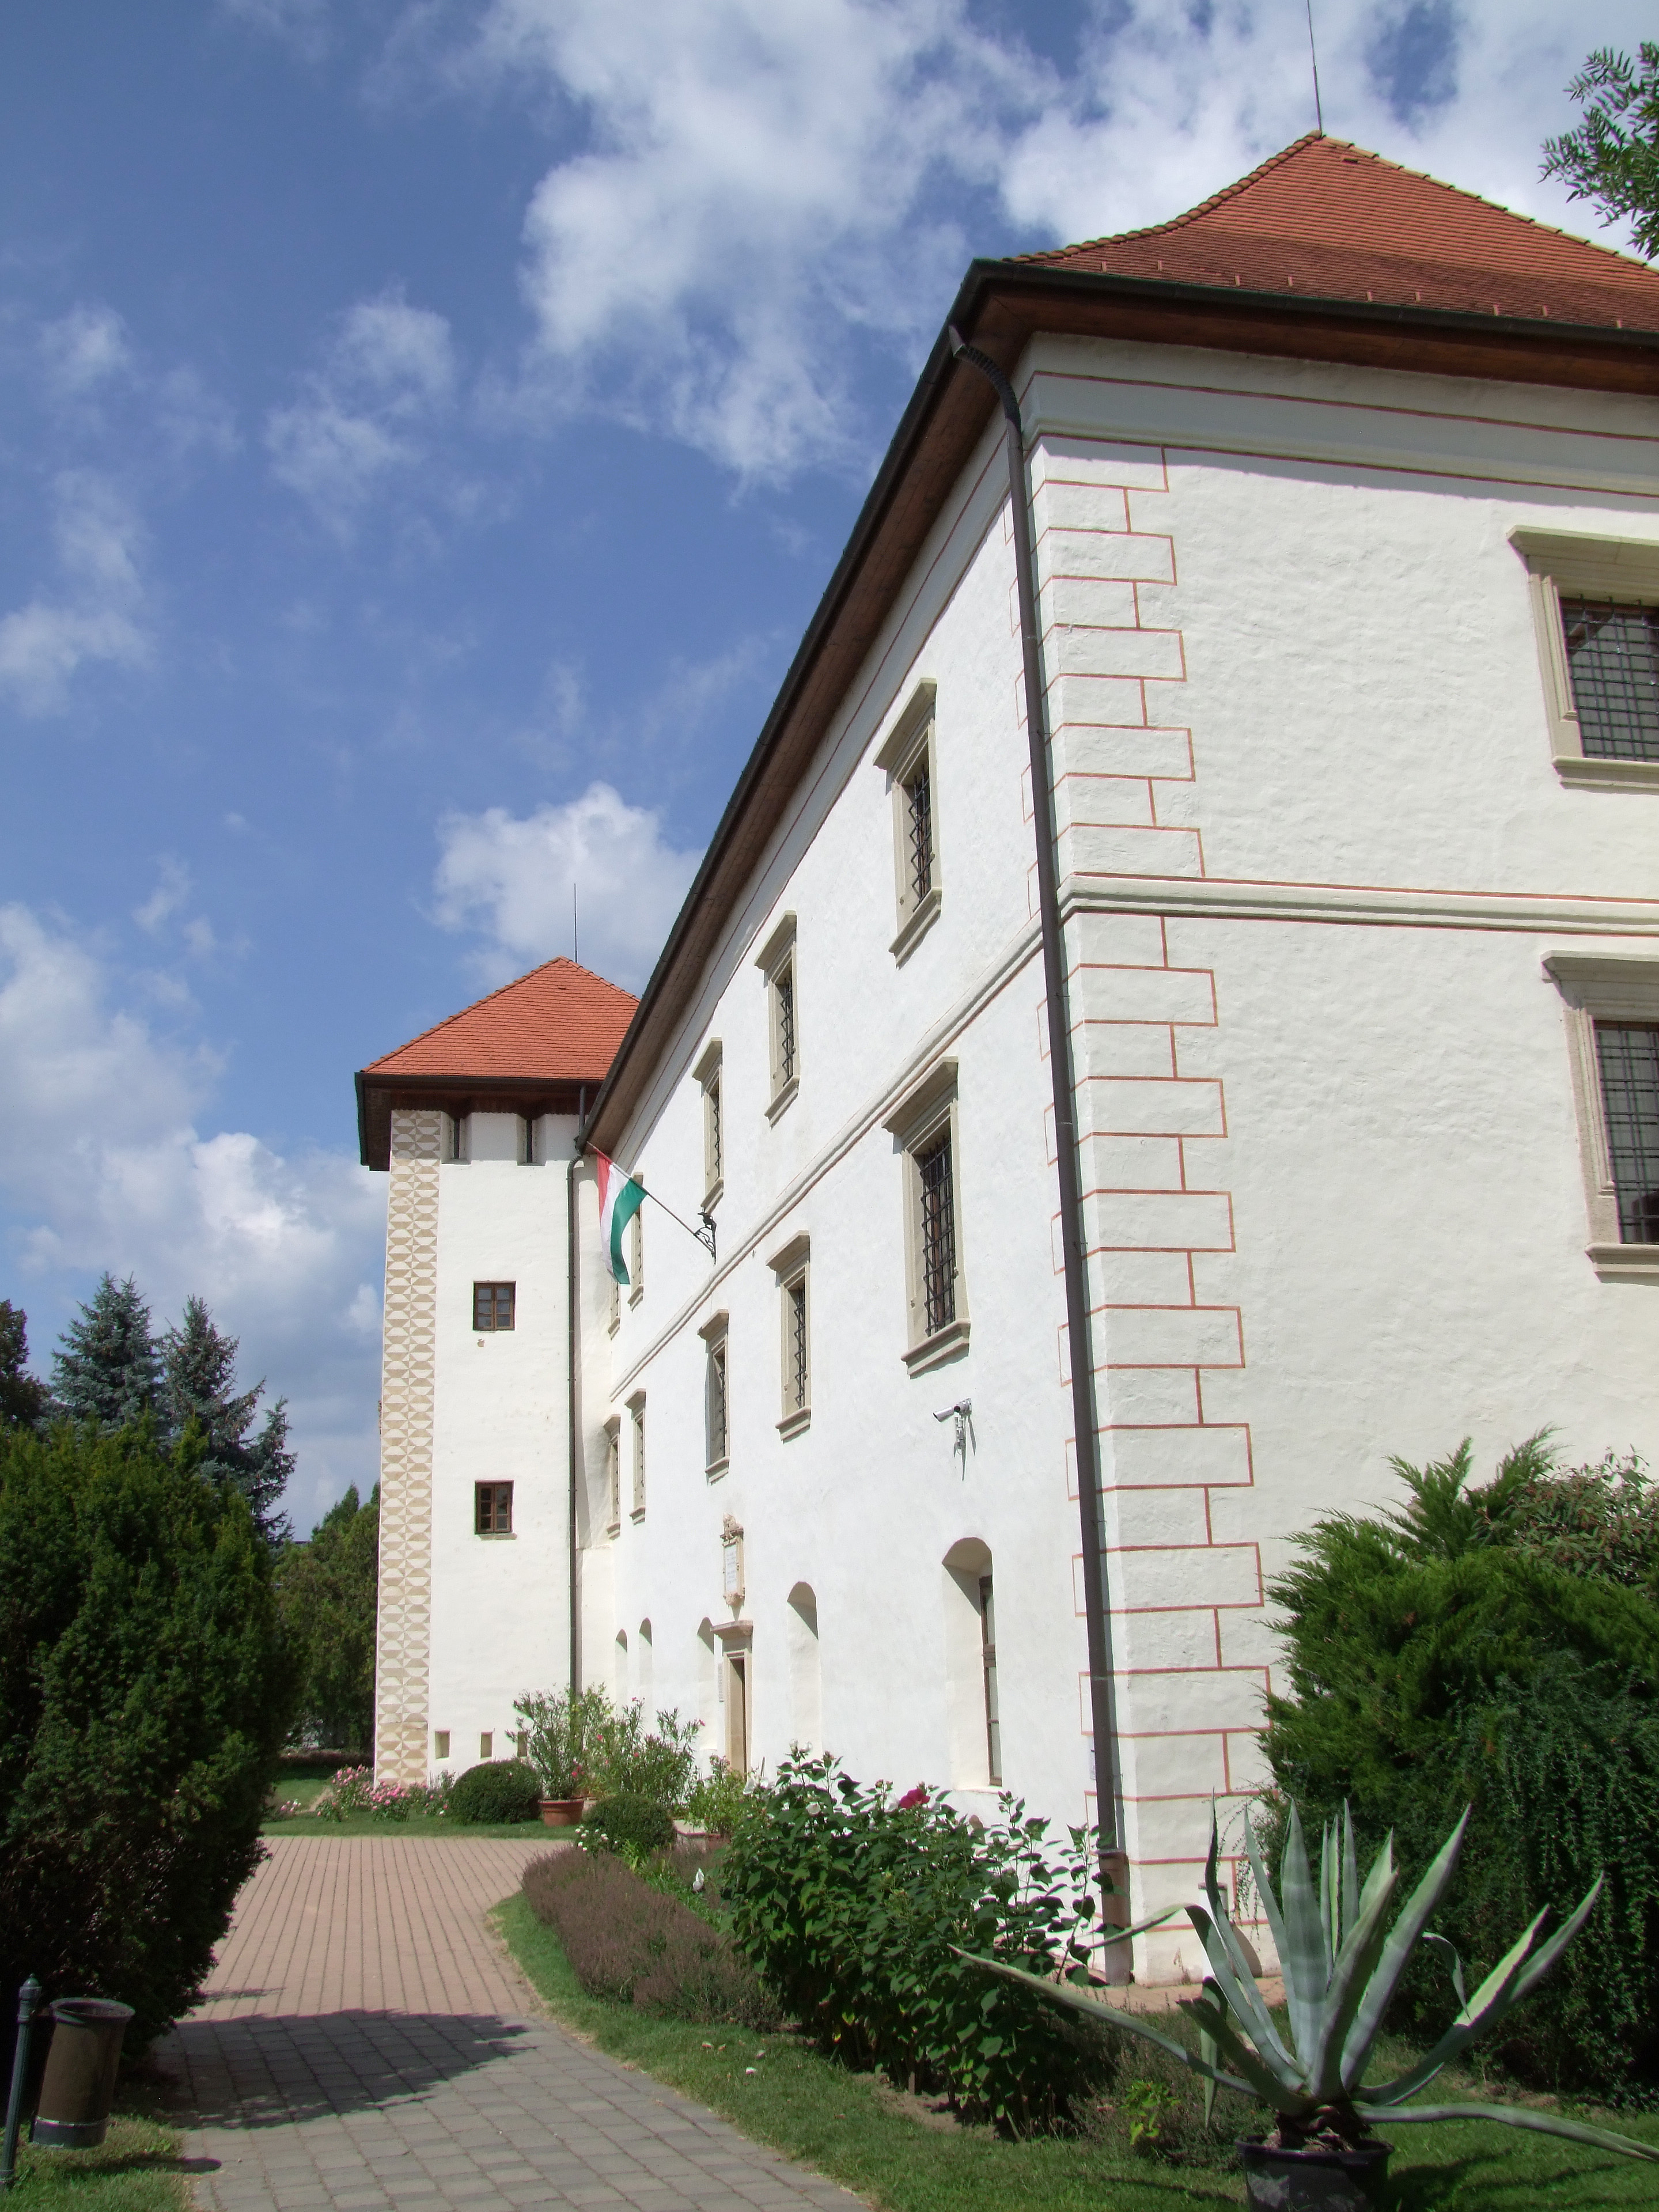
beautiful, property, house, building, architecture, real estate, home, facade, residential area, estate, roof, neighbourhood, apartment, tree, room, villa, manor house, window, mansion, condominium, historic house, chateau